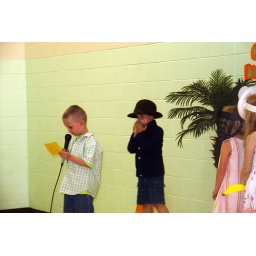
Liam is the one in the black hat